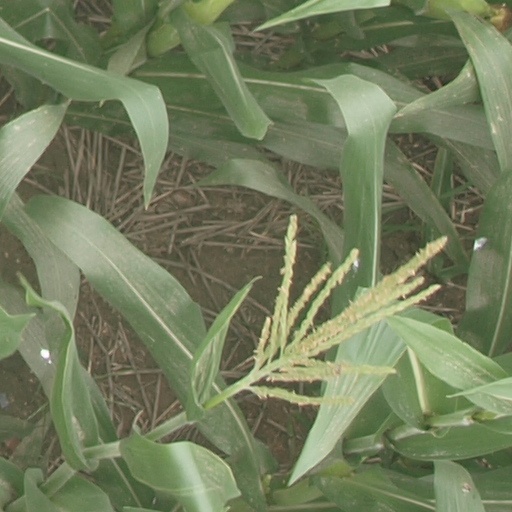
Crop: maize; corn